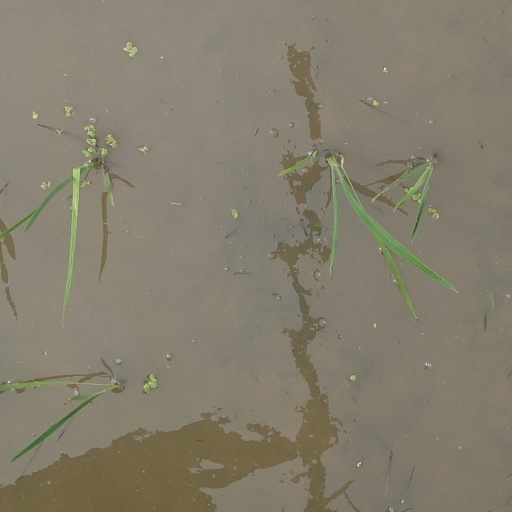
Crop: rice